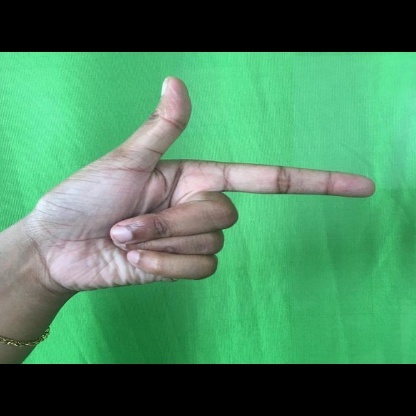
Mudra: Chandrakala